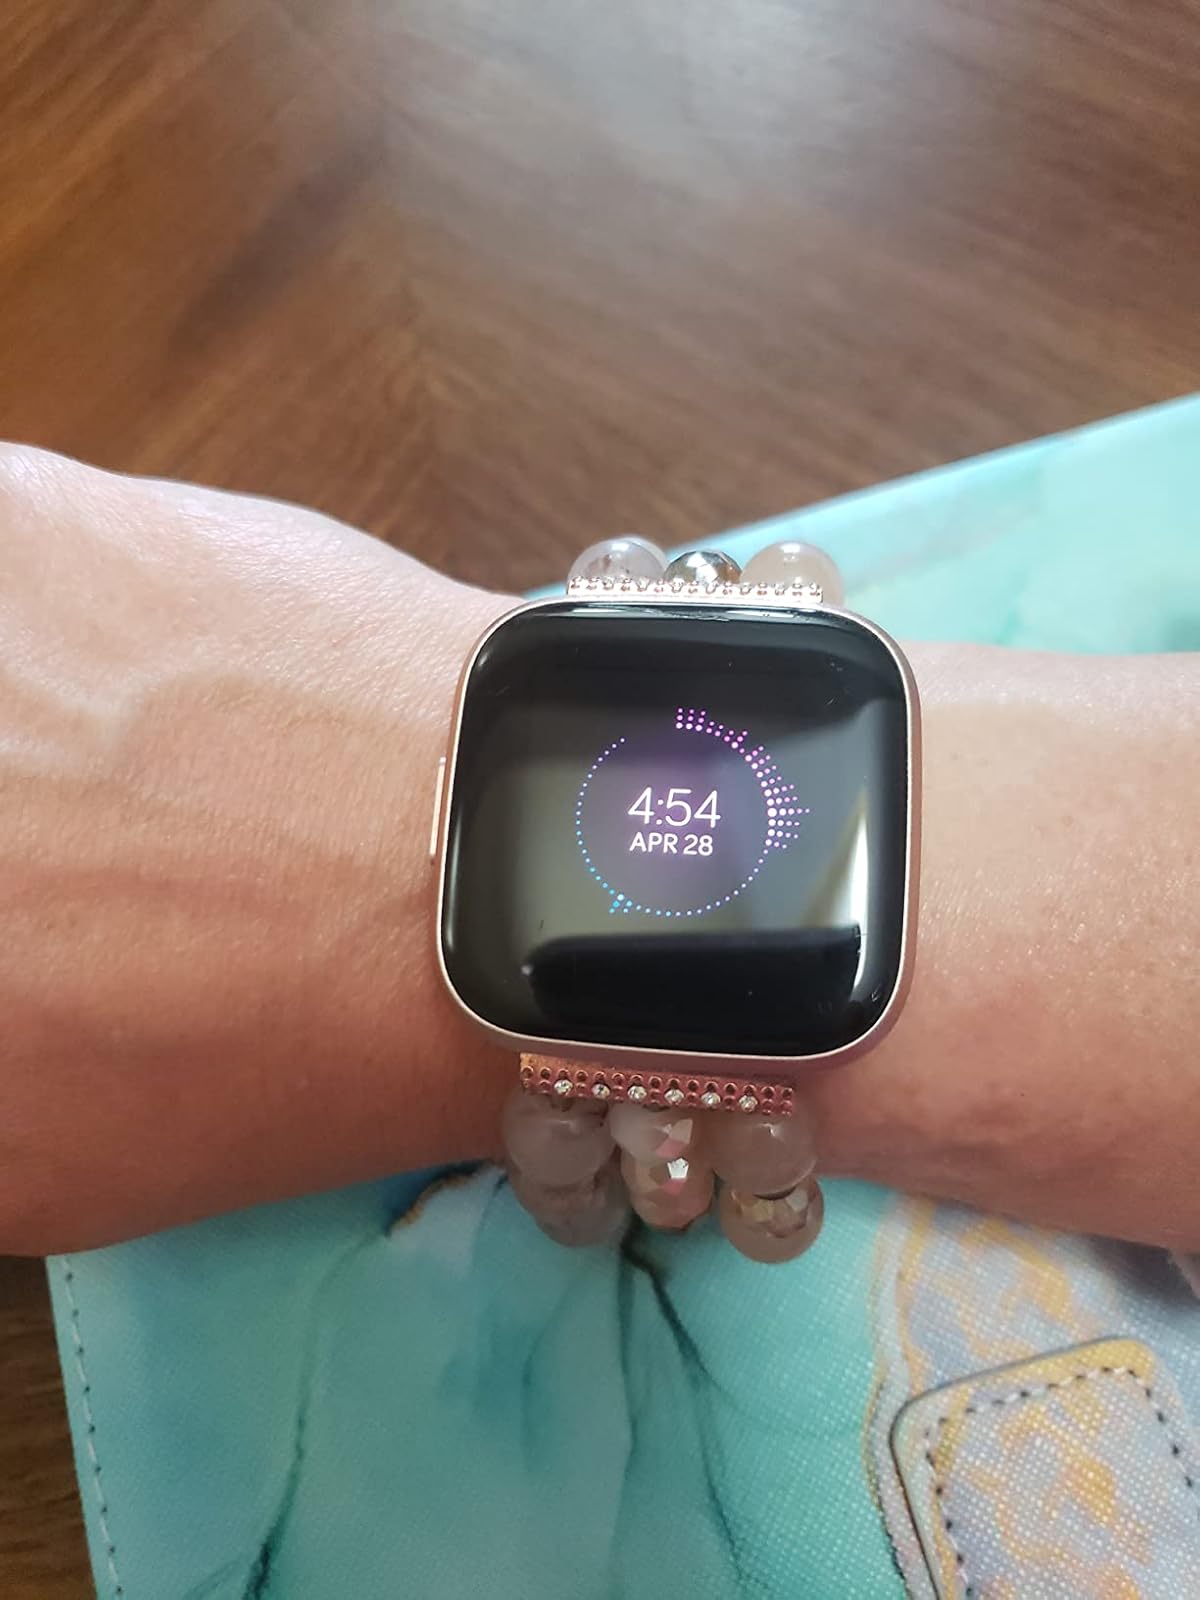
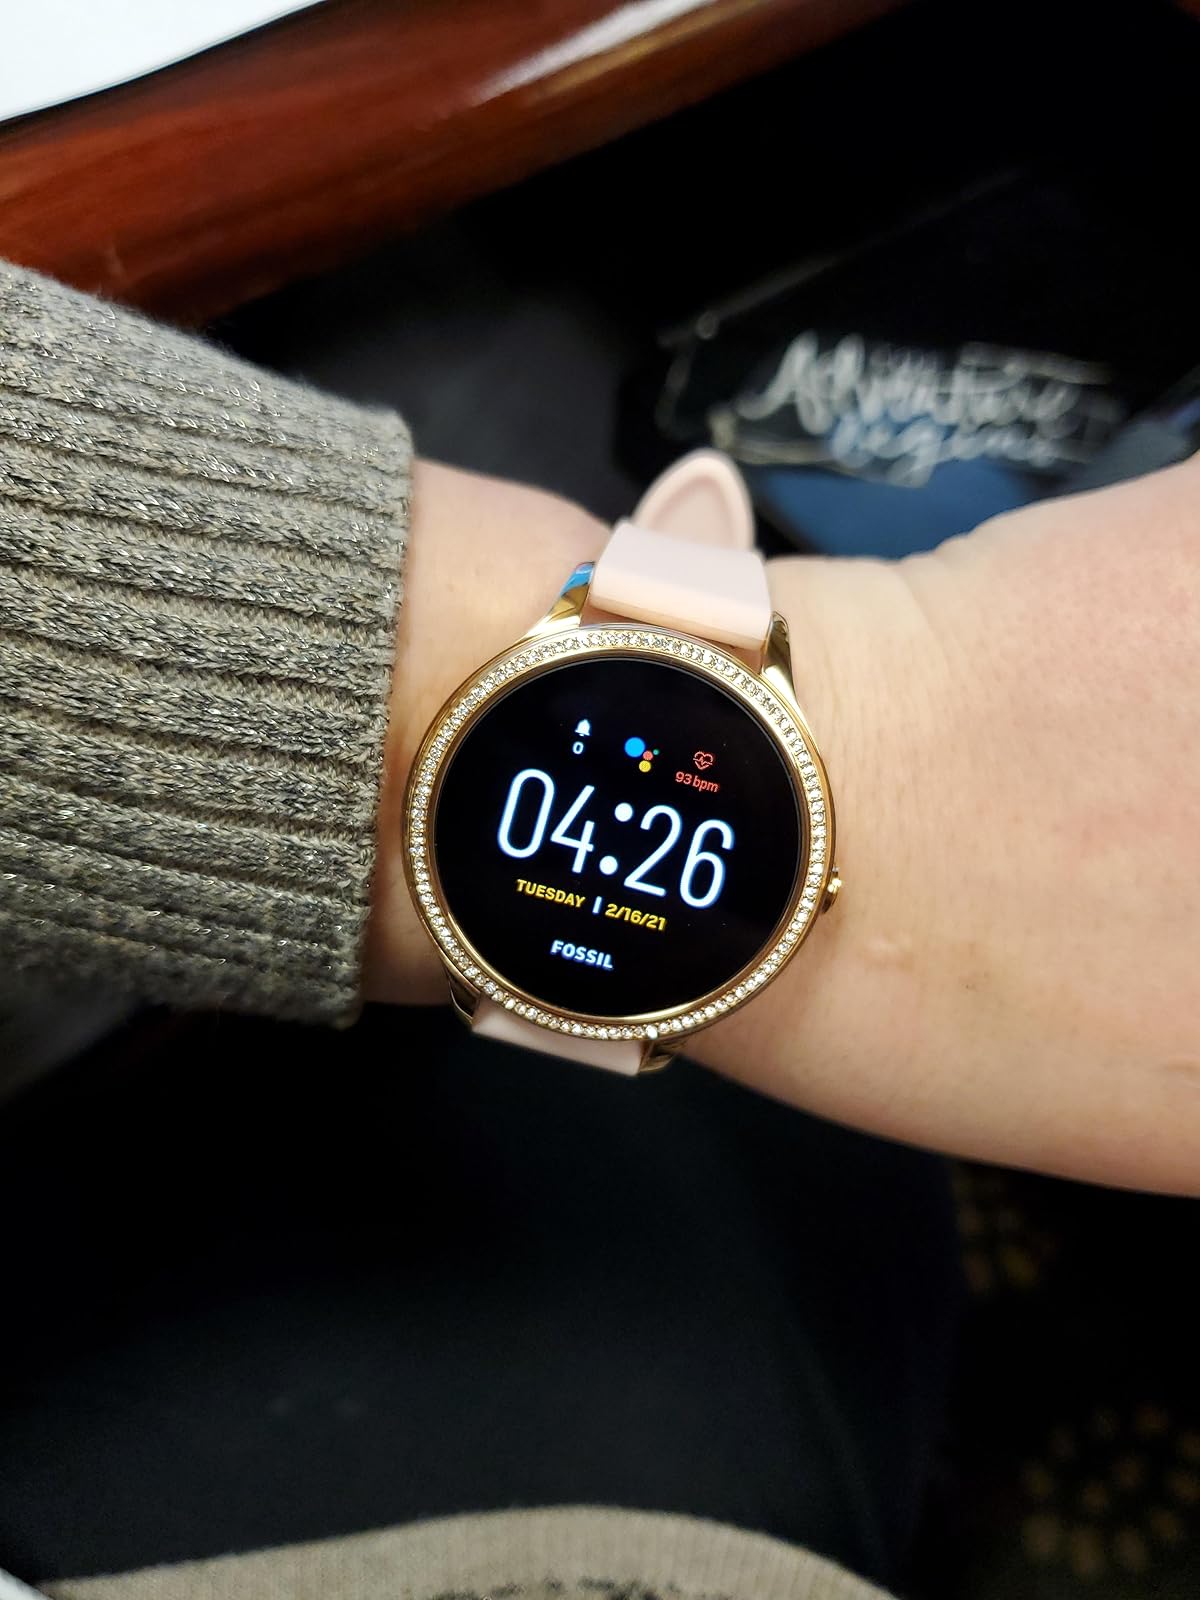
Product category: smartwatch
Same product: no